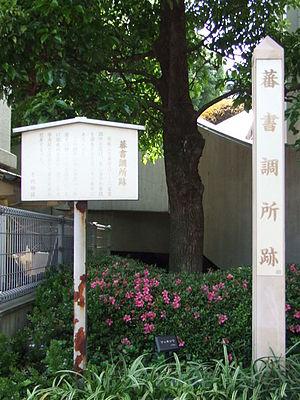
Le Bansho Shirabesho, ou « Institut pour l'étude des livres barbares », était l'institut japonais chargé de la traduction et de l'étude des livres étrangers et des publications vers la fin de l'époque Edo.